Mr. Boston

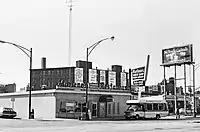
Billboard in Chicago, 1978

Over time, through a series of changes of ownership, the words "Old" and "Mr." were dropped from the name until it was known simply as "Boston".